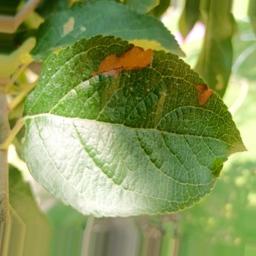
Label: Alternaria